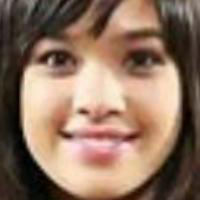
Age group: age 11-20